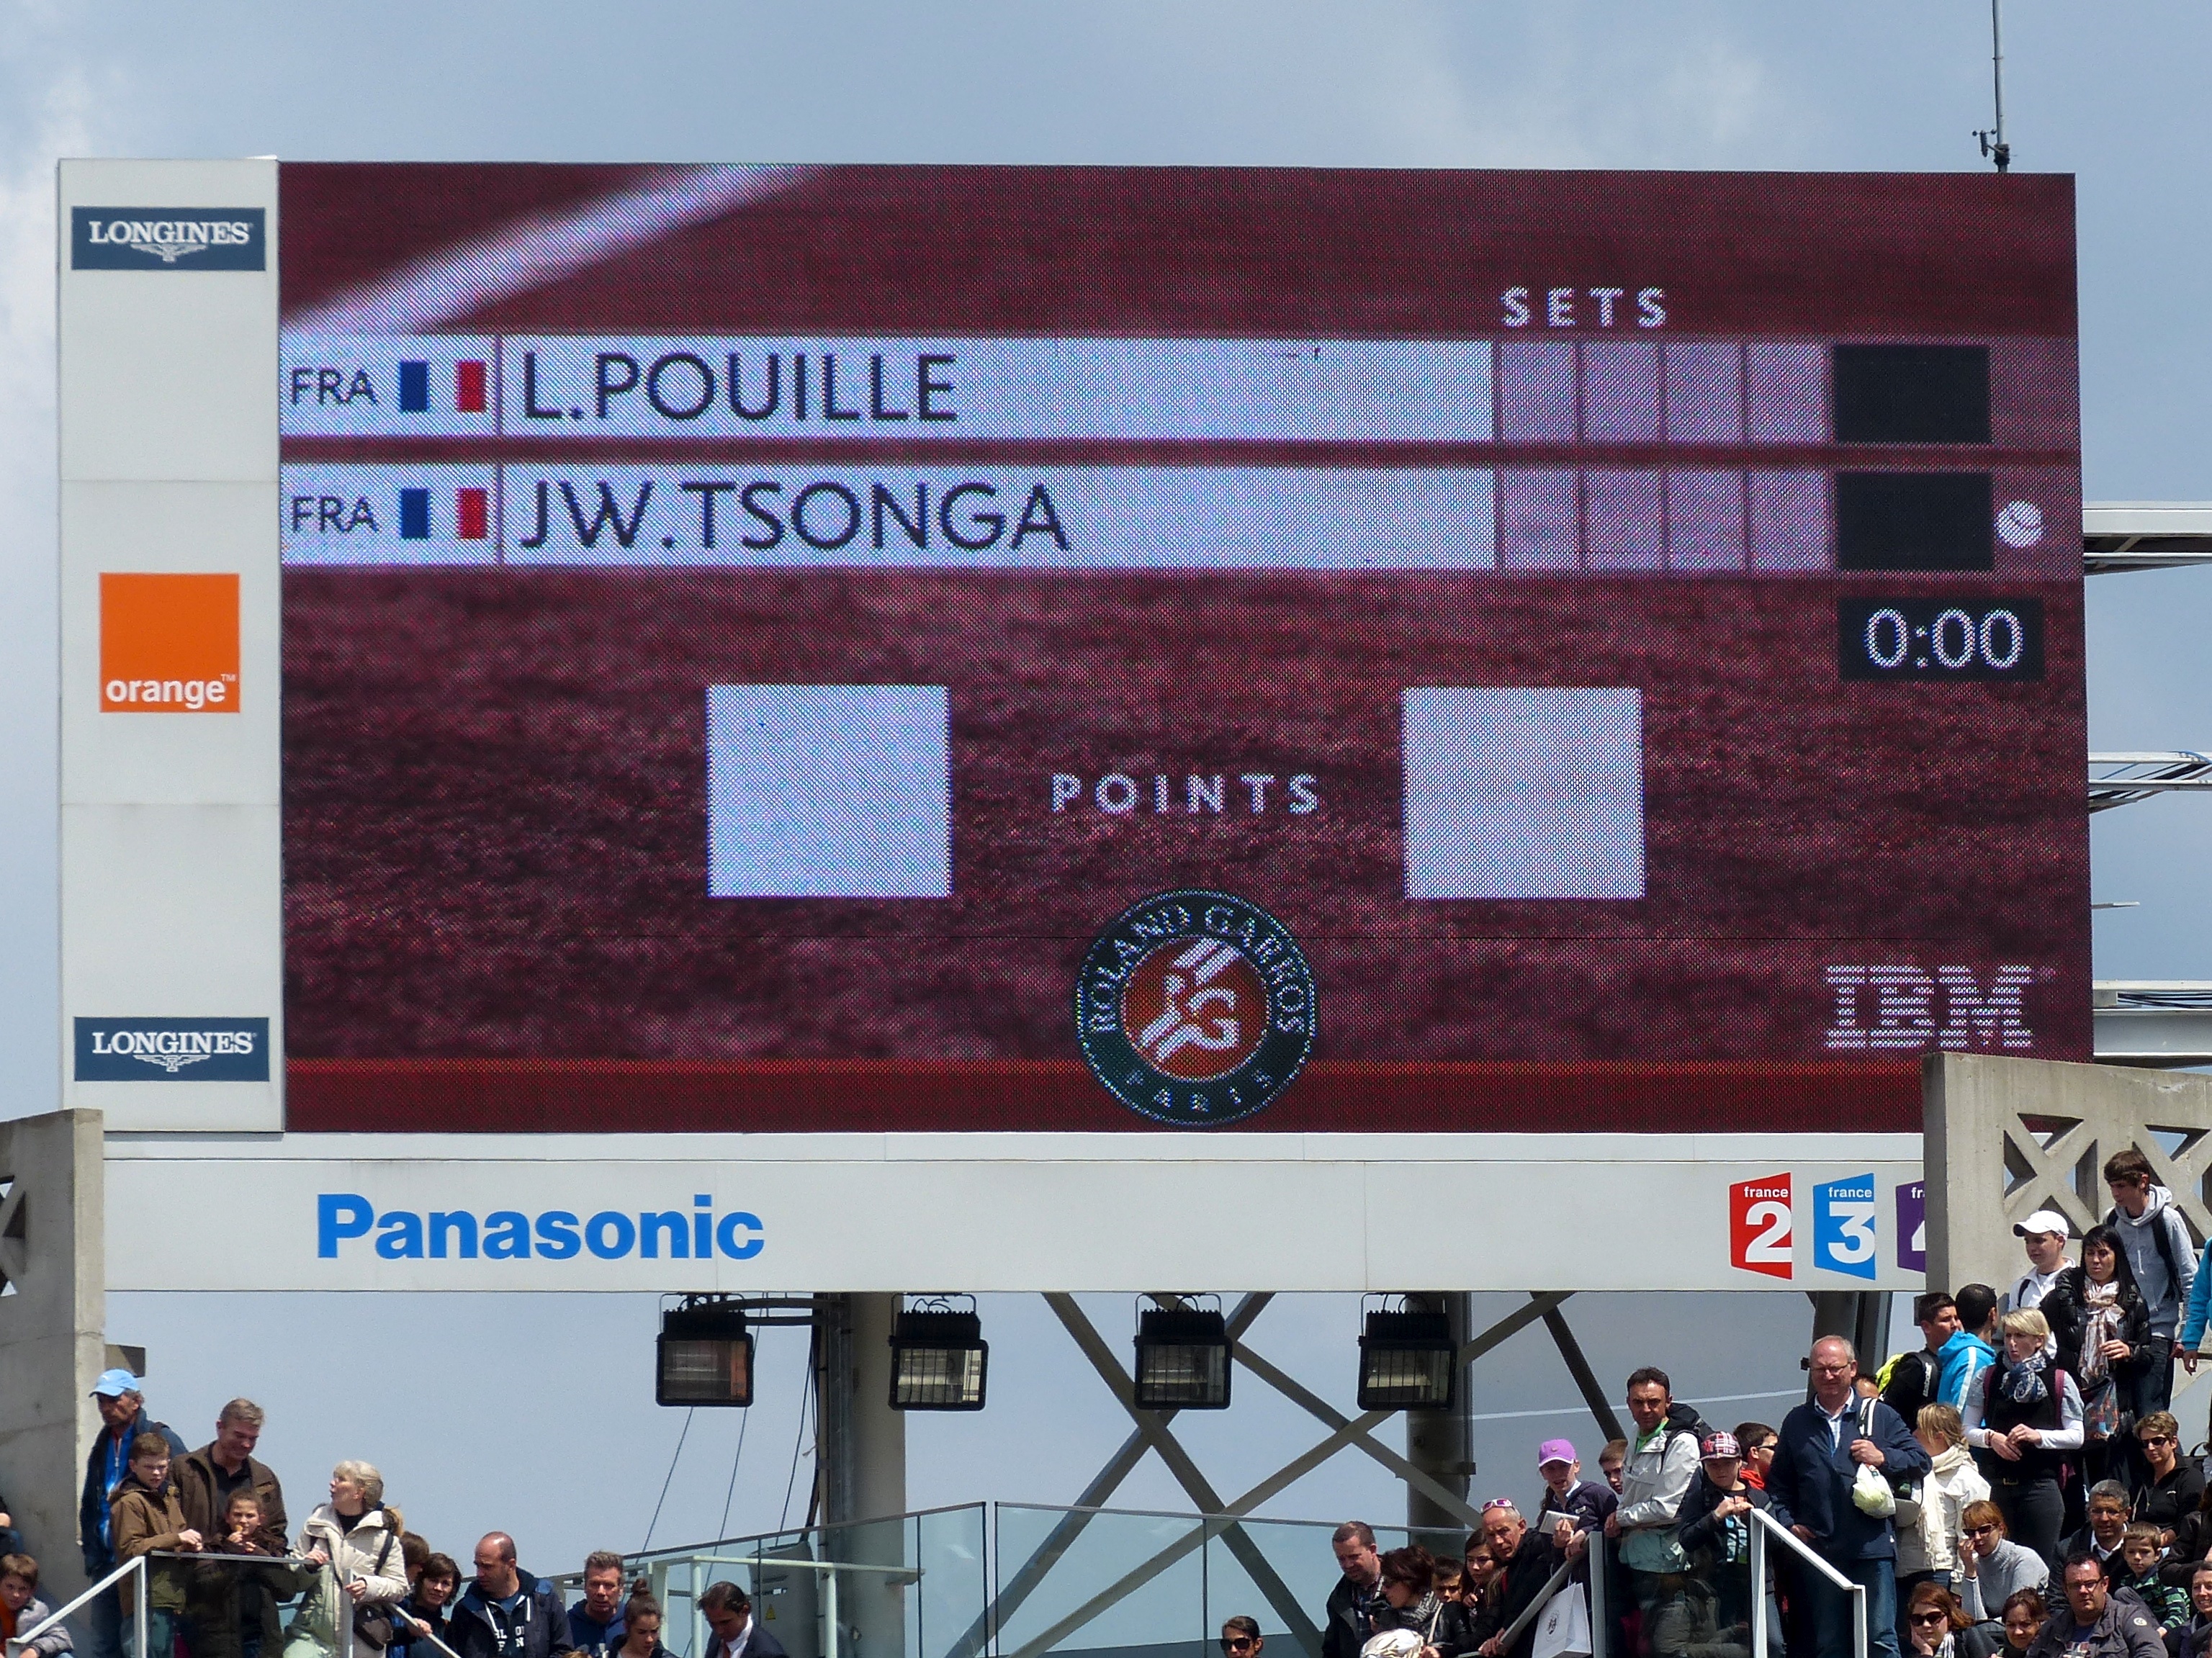
structure, advertising, france, banner, signage, stadium, arena, 2013, tennis, rolandgarros, frenchopen, scoreboard, sport venue, display device